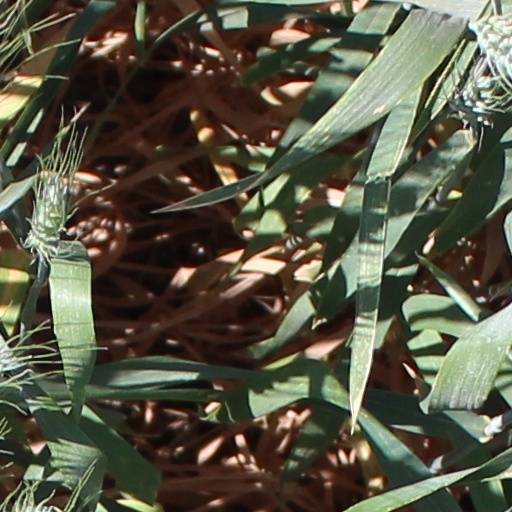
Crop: wheat